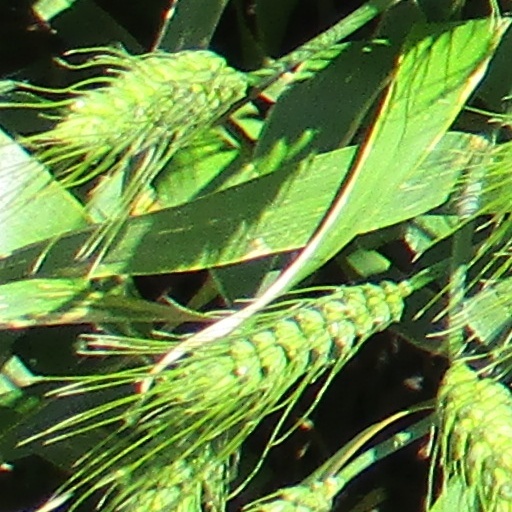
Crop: wheat